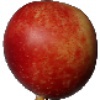
Label: Nectarine 1